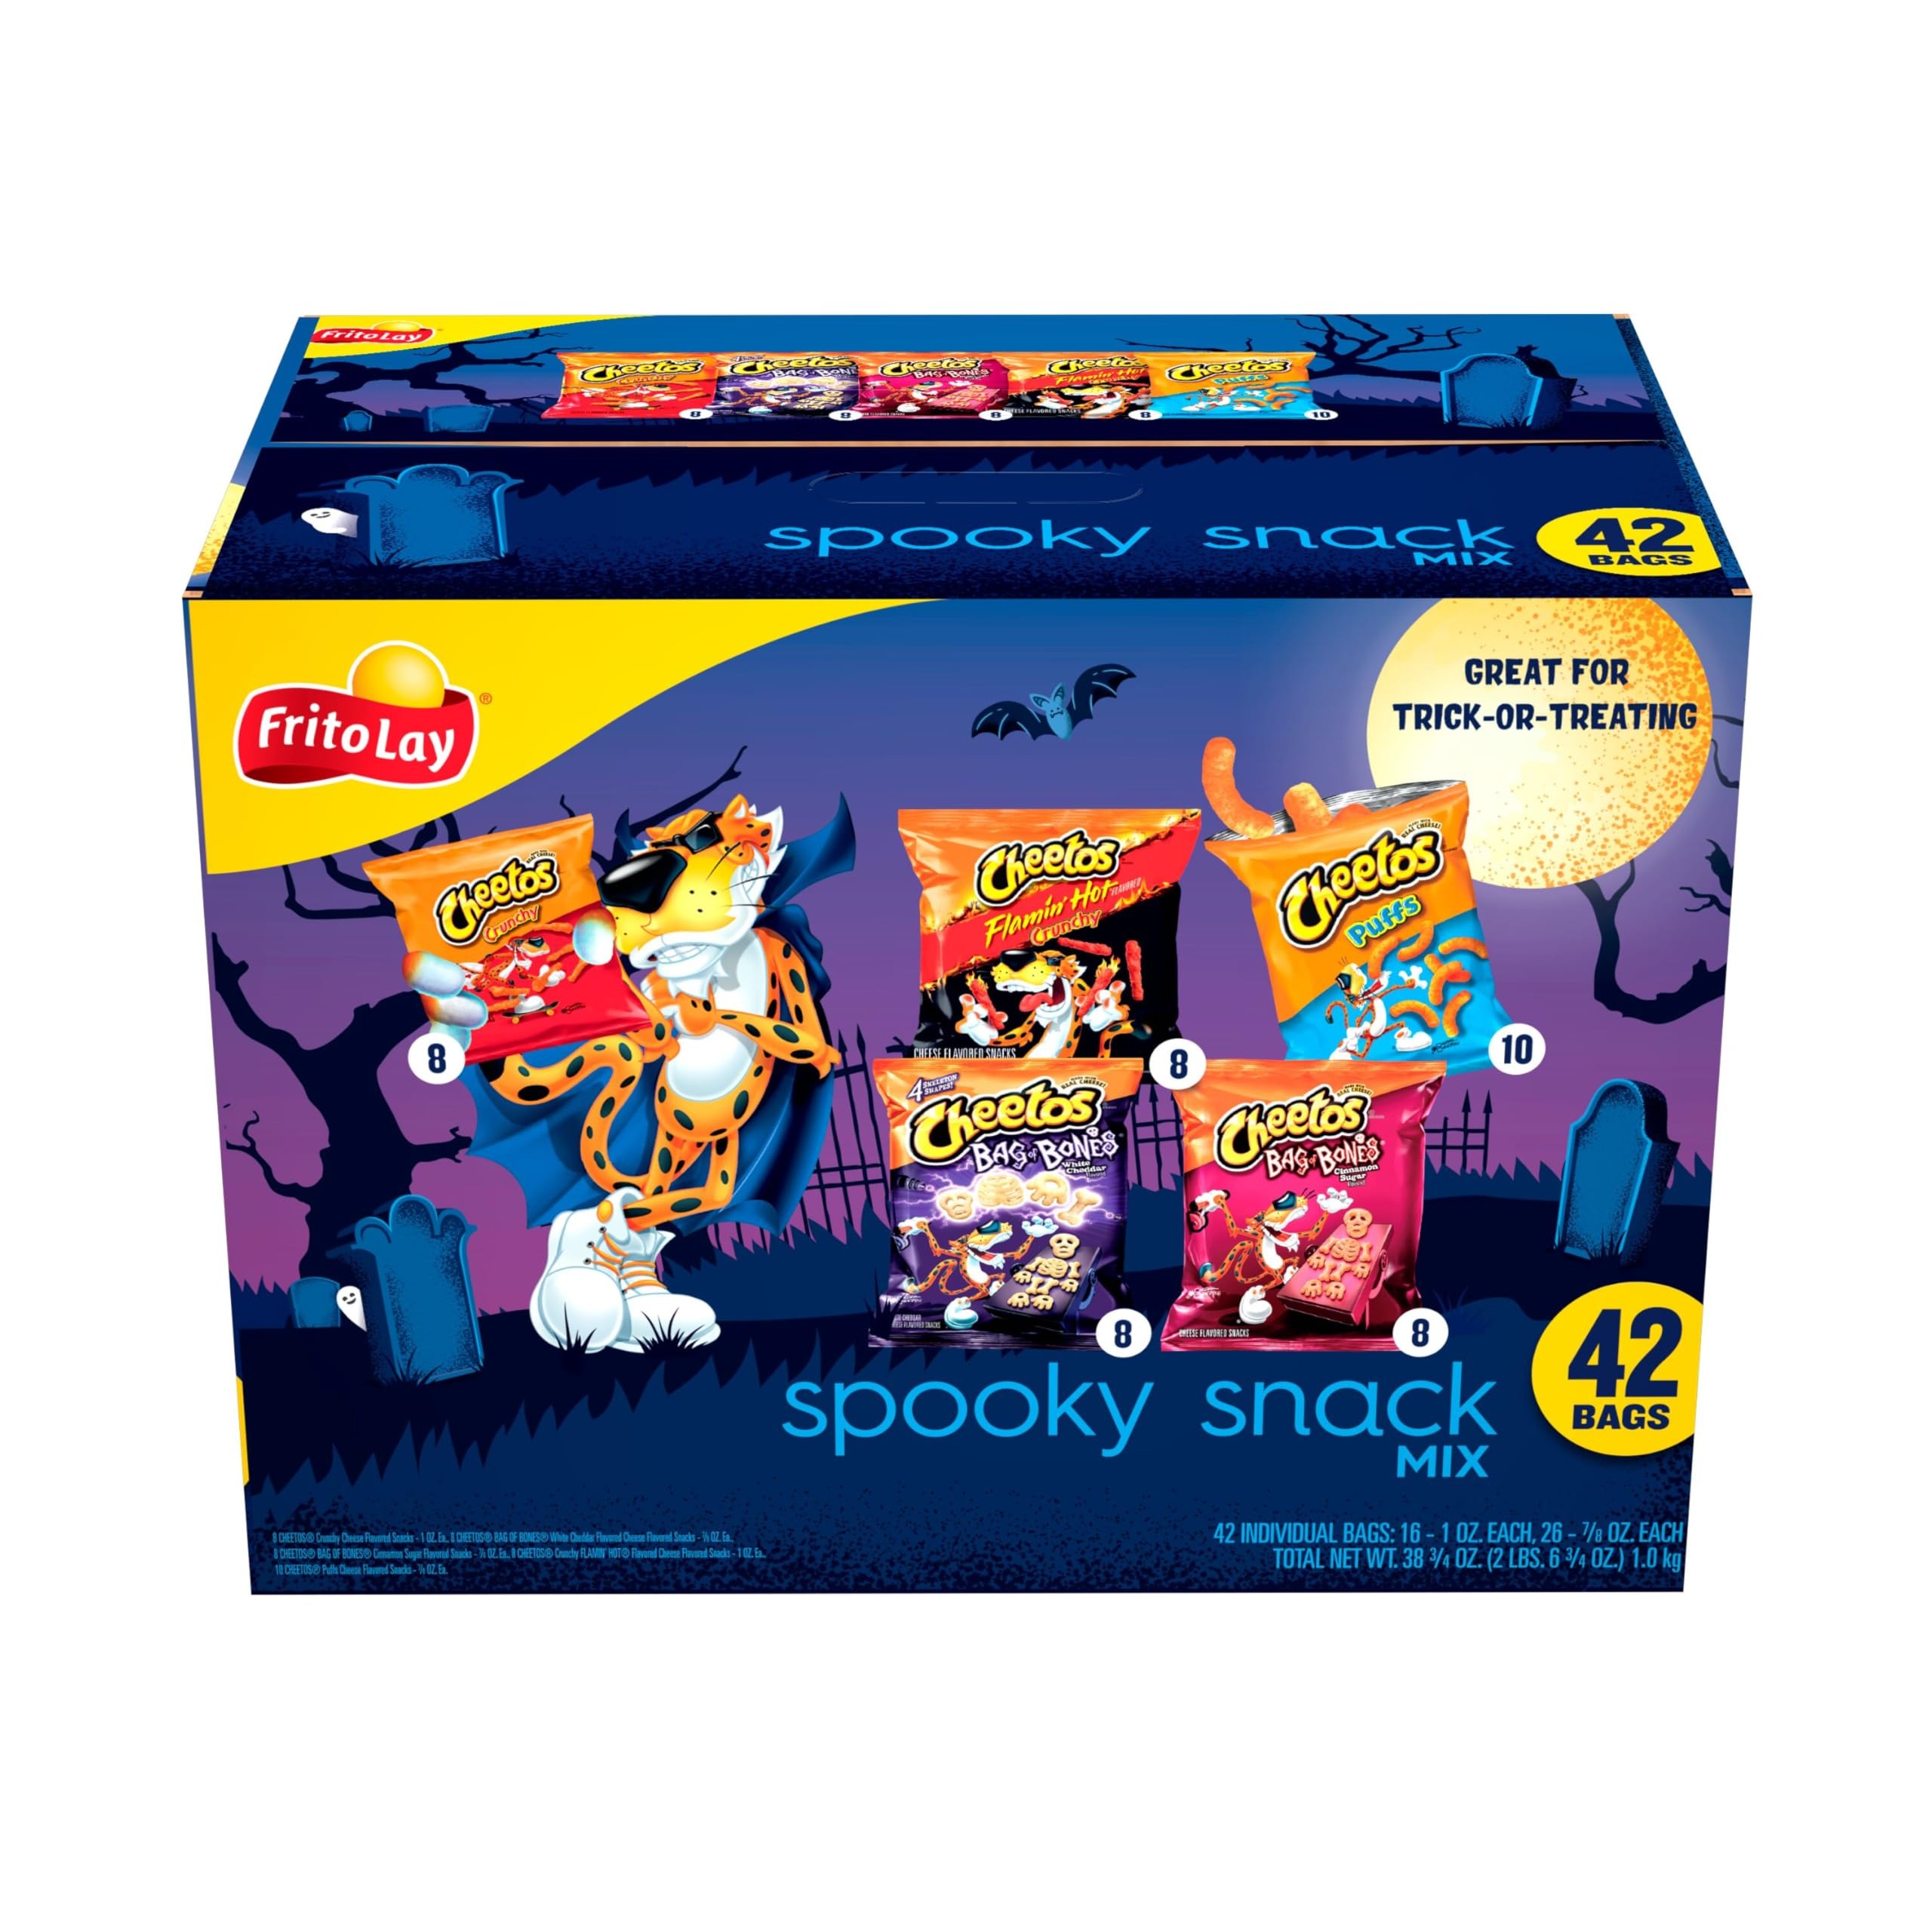
Item Name: Frito-Lay Spooky Mix Cube 42ct
Bullet Point: Frito-Lay Spooky Mix Cube 42ct
Value: 3.0
Unit: Ounce

Price: 23.21